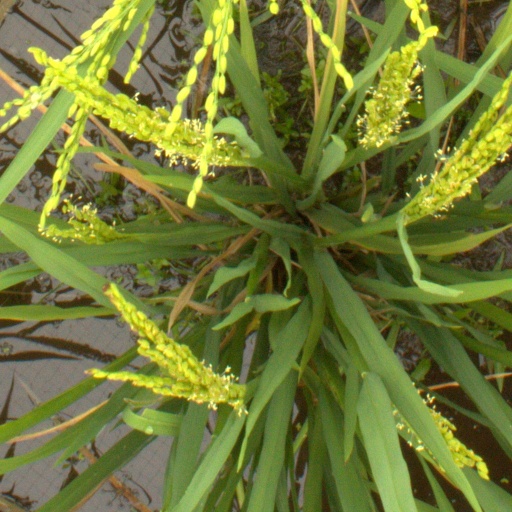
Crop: rice